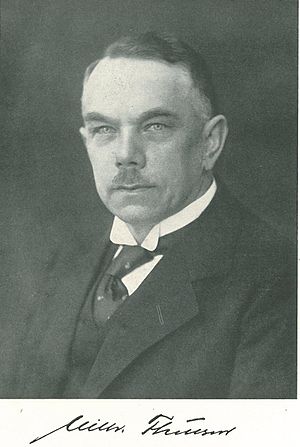
Vilhelm Thuesen
Vilhelm Thuesen